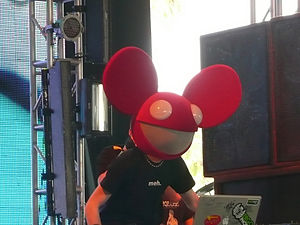
Deadmau5
Zimmerman i sit deadmau5-kostume, live på Coachella i 2008.
"Joel Thomas Zimmerman, kendt professionelt som deadmau5, er en canadisk musikproducer. Han anser ikke sig selv som den klassiske DJ, da han sjældent spiller andre sange end sine egne. Han er derfor mere anset som en musikproducer, selvom han dog selv foretrækker titlen ""liveperformer"".